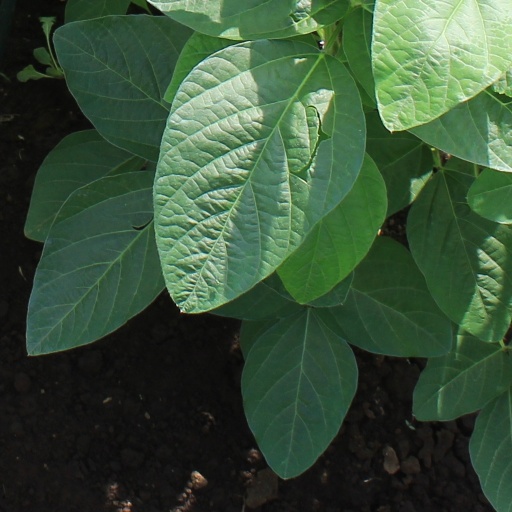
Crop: soybean